Samuel Armstrong Lane

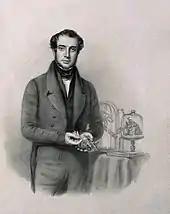
Samuel Armstrong Lane. Litograph by Richard James Lane.

Samuel Armstrong Lane FRCS (1802 – 2 August 1892) was an English surgeon, consulting surgeon to St Mary's Hospital.